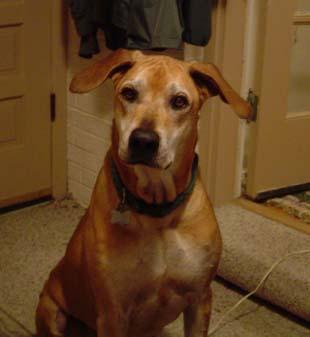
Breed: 230-n000080-Rhodesian_ridgeback